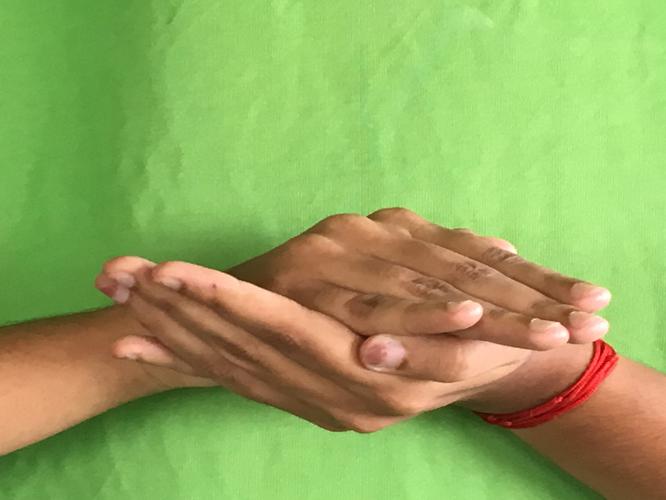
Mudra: Samputa
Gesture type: double_hand